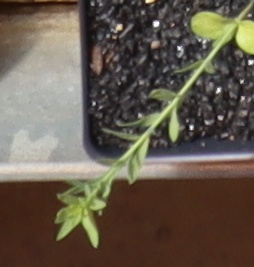
Label: Flax